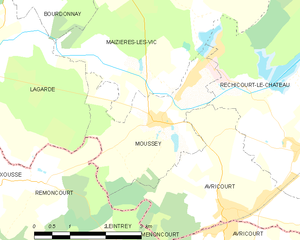
Moussey est une commune française située dans le département de la Moselle en région Grand Est.